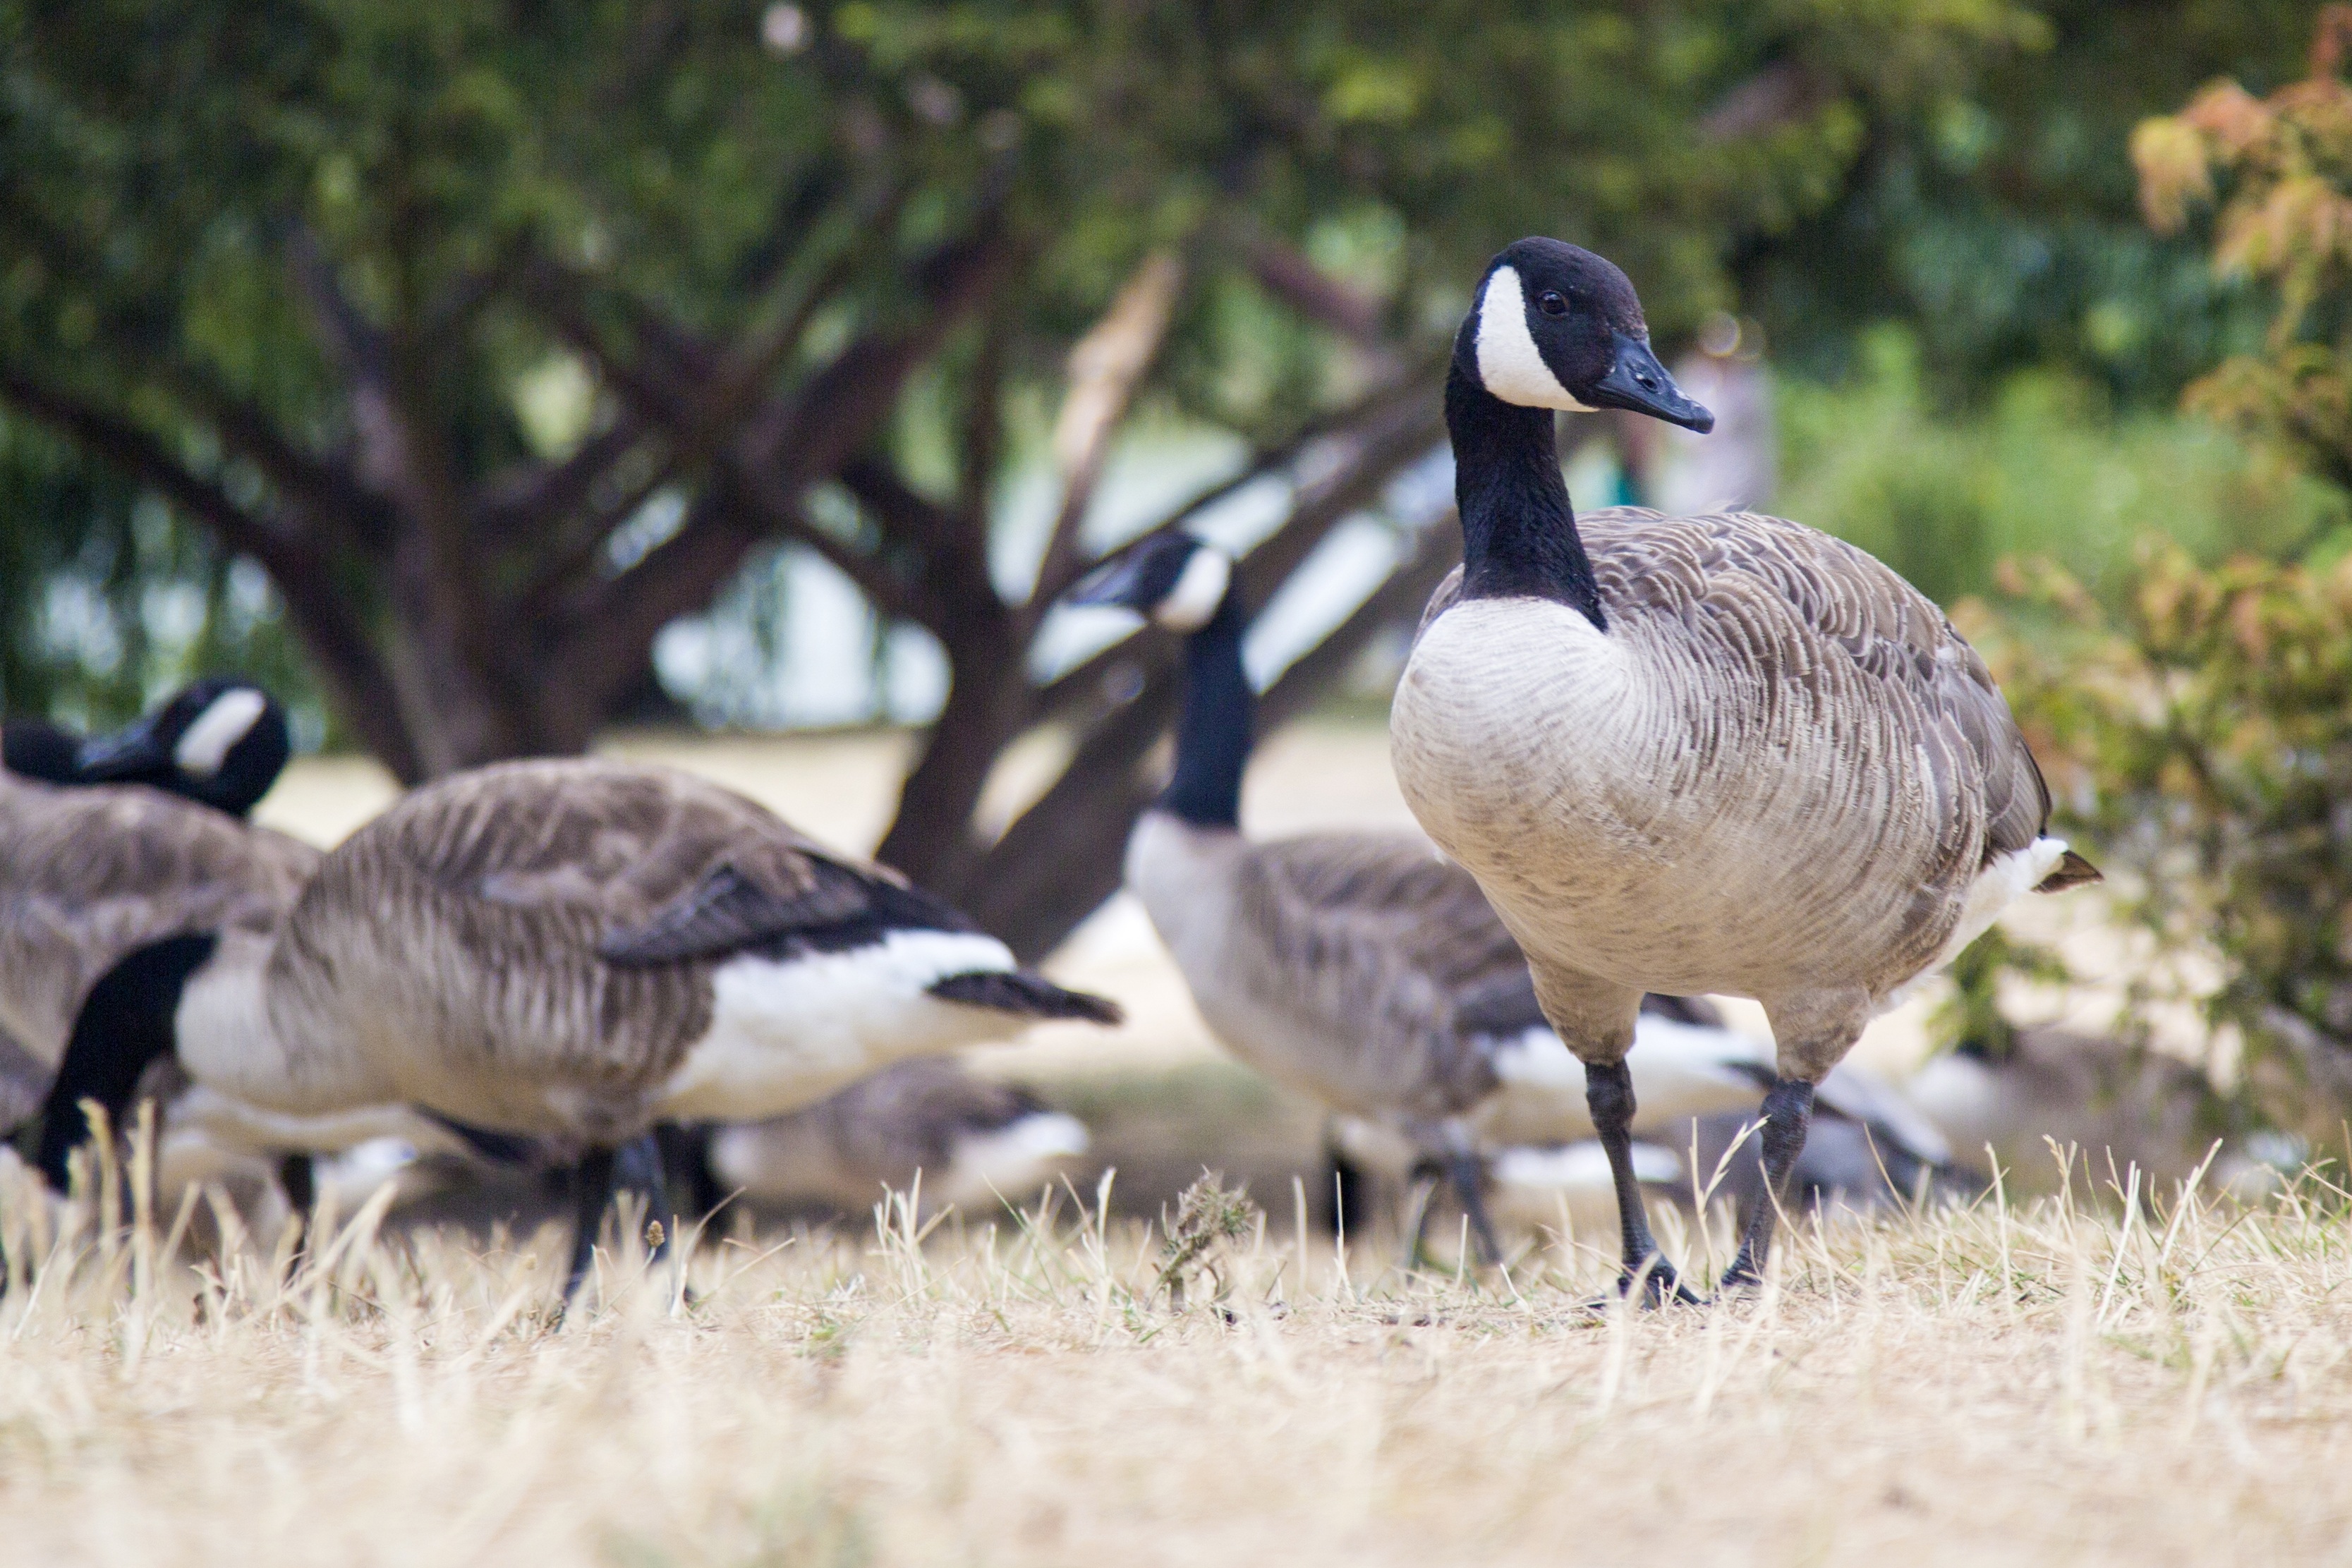
landscape, nature, bird, wildlife, pet, beak, fauna, swan, duck, goose, vertebrate, waterfowl, water bird, ducks geese and swans